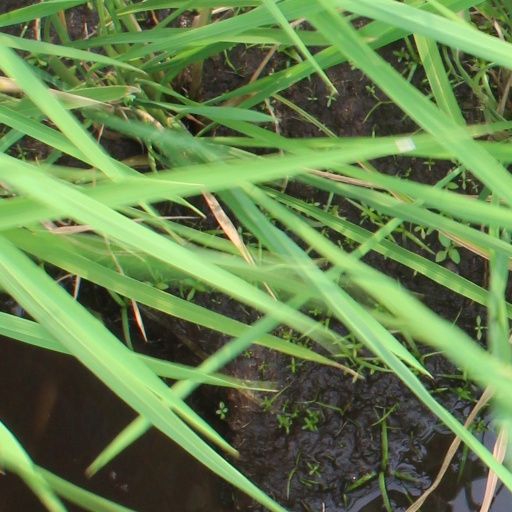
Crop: rice